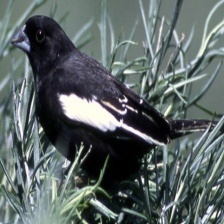
Species: LARK BUNTING
Scientific name: CALAMOSPIZA MELANOCORYS
ImageNet parent category: indigo_bunting